Principles of genetics

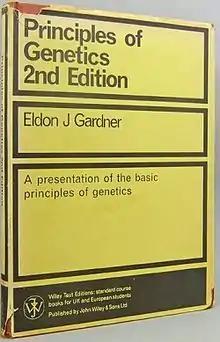
Second edition (1964)

Principles of Genetics is a genetics textbook authored by Robert H. Tamarin, an emeritus professor of biology, published by McGraw-Hill Publishers, London. The 7th edition of the book was published in October 2008.